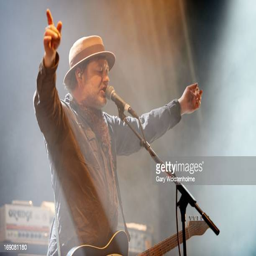
composer of artist performs on stage on day of festival